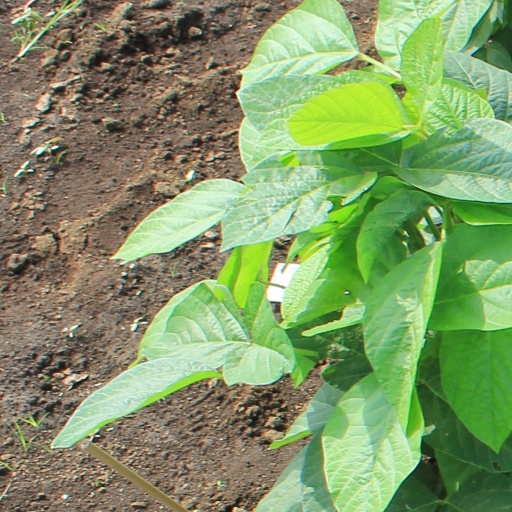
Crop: soybean